Economy of Alaska

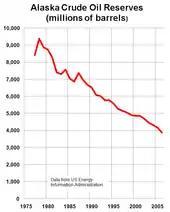
Alaska proven oil reserves peaked in 1973 and have declined more than 60% since then.

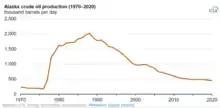
Alaskan oil production peaked in 1988 and has declined more than 75% since then.

Alaska has vast energy resources. Major oil and gas reserves are found in the Alaska North Slope (ANS) and Cook Inlet basins. According to the Energy Information Administration, Alaska ranks fourth in the nation in crude oil production. Prudhoe Bay on Alaska's North Slope is the highest yielding oil field in the United States and on North America, typically producing about .